Dangerous Spring

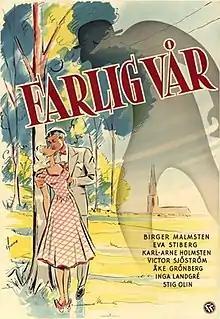

Dangerous Spring (Swedish: Farlig vår) is a 1949 Swedish crime drama film directed by Arne Mattsson and starring Karl-Arne Holmsten, Birger Malmsten and Jan Molander. It was shot at the Råsunda Studios in Stockholm and on location in Uppsala. The film's sets were designed by the art director Nils Svenwall.